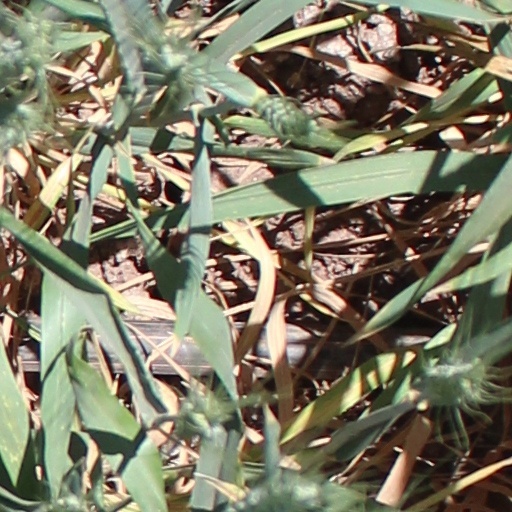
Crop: wheat